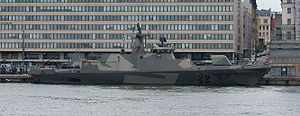
Hamina-klassen
FNS Hanko (82)
Hamina klassen er en skibsklasse bygget til Suomen merivoimat bestående af 4 enheder. Teknisk set er skibene klassificeret som "missile fast attack crafts" ohjusvene, betyder direkte oversat "missilbåd" på finsk